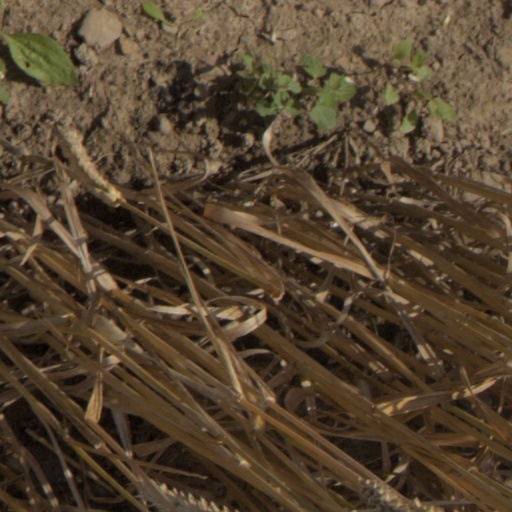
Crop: wheat